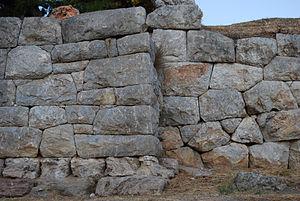
Asiné